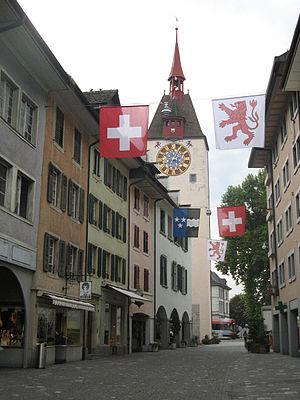
Cet article recense les horloges astronomiques de Suisse.